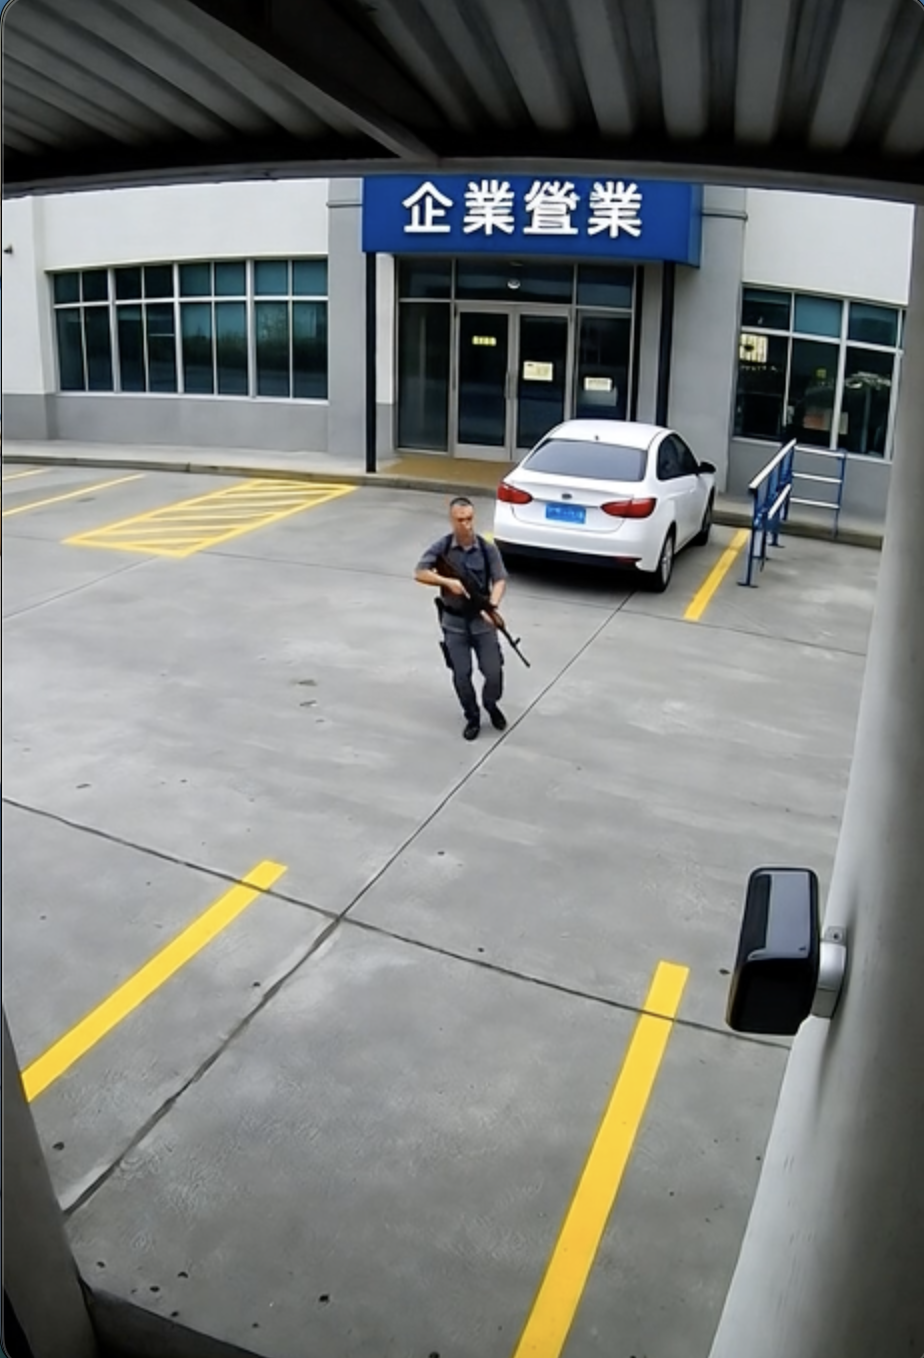
Object: person

Object: weapon